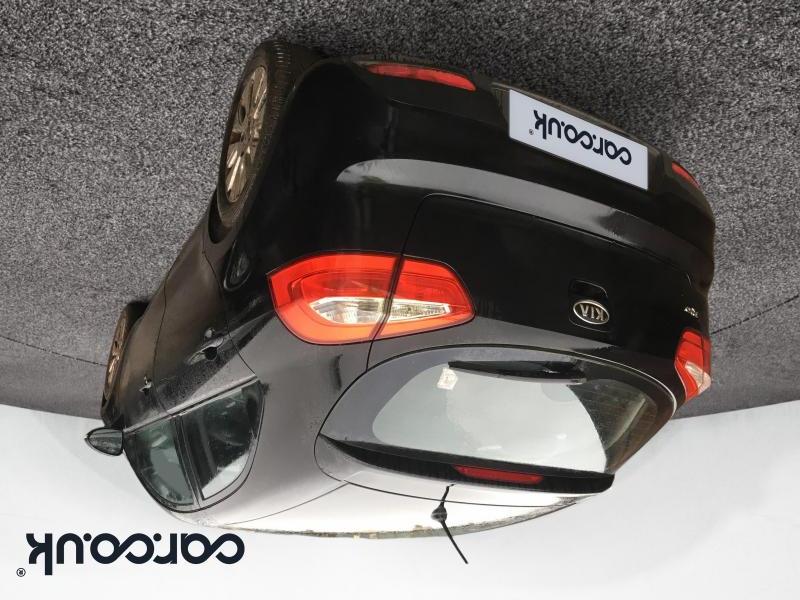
Aucun dommage détecté.
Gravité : aucun